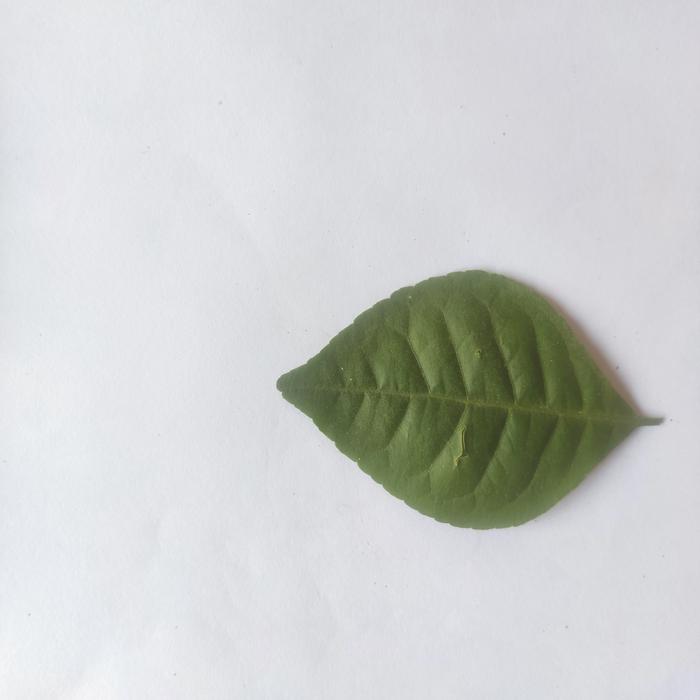
Crop: Aegle Marmelos
Leaf condition: Healthy_Leaf